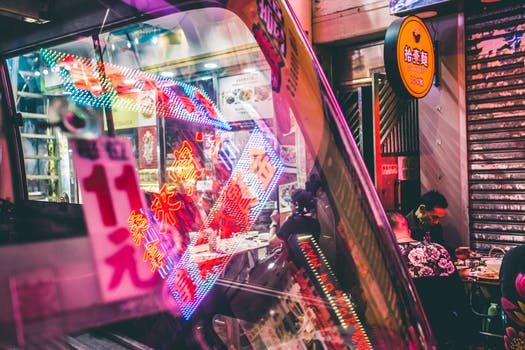
Label: No Watermark